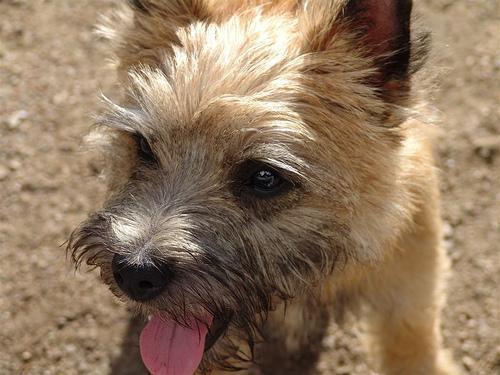
cairn